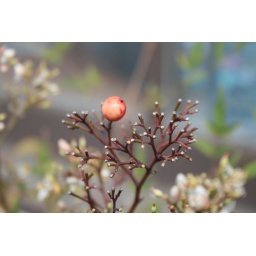
flowers and trees in San Diego, CA